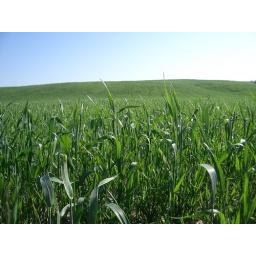
Wheat green field in Negev-Ruhama.